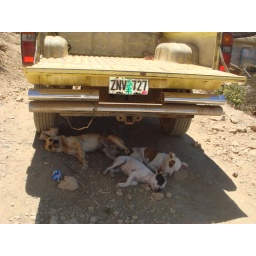
dogs under yellow dog